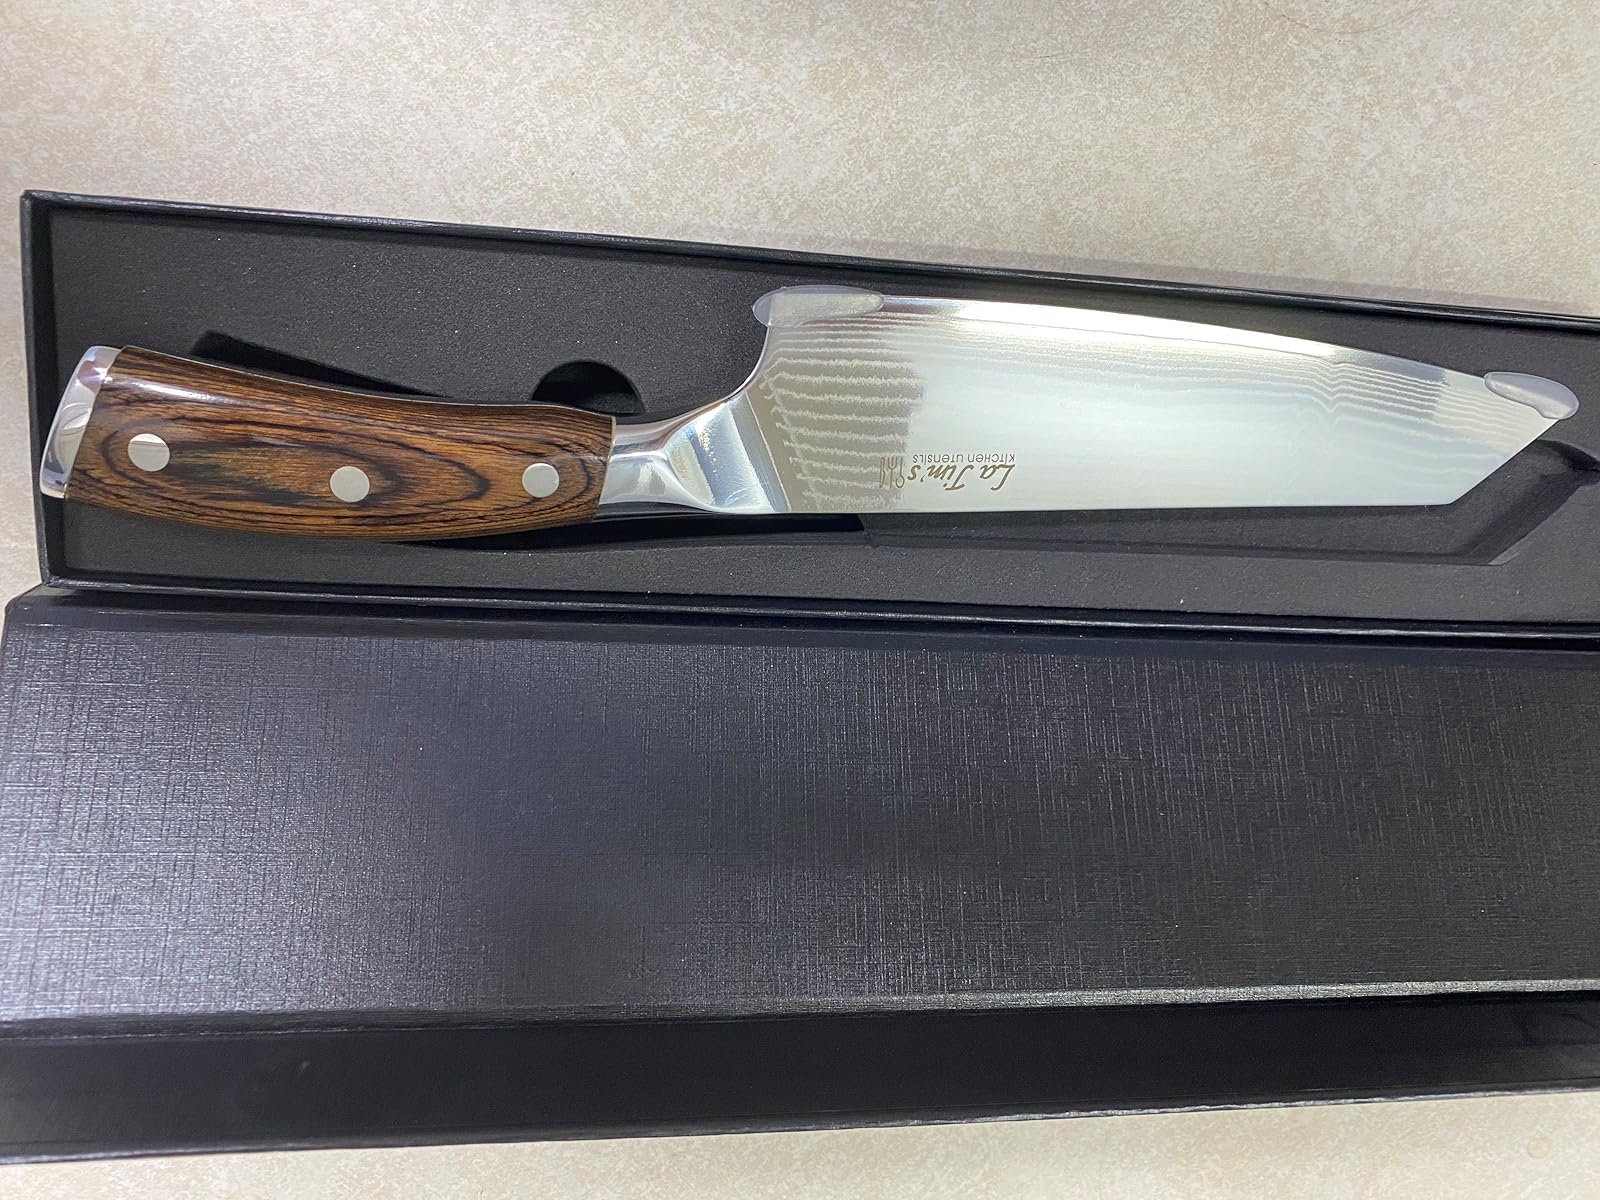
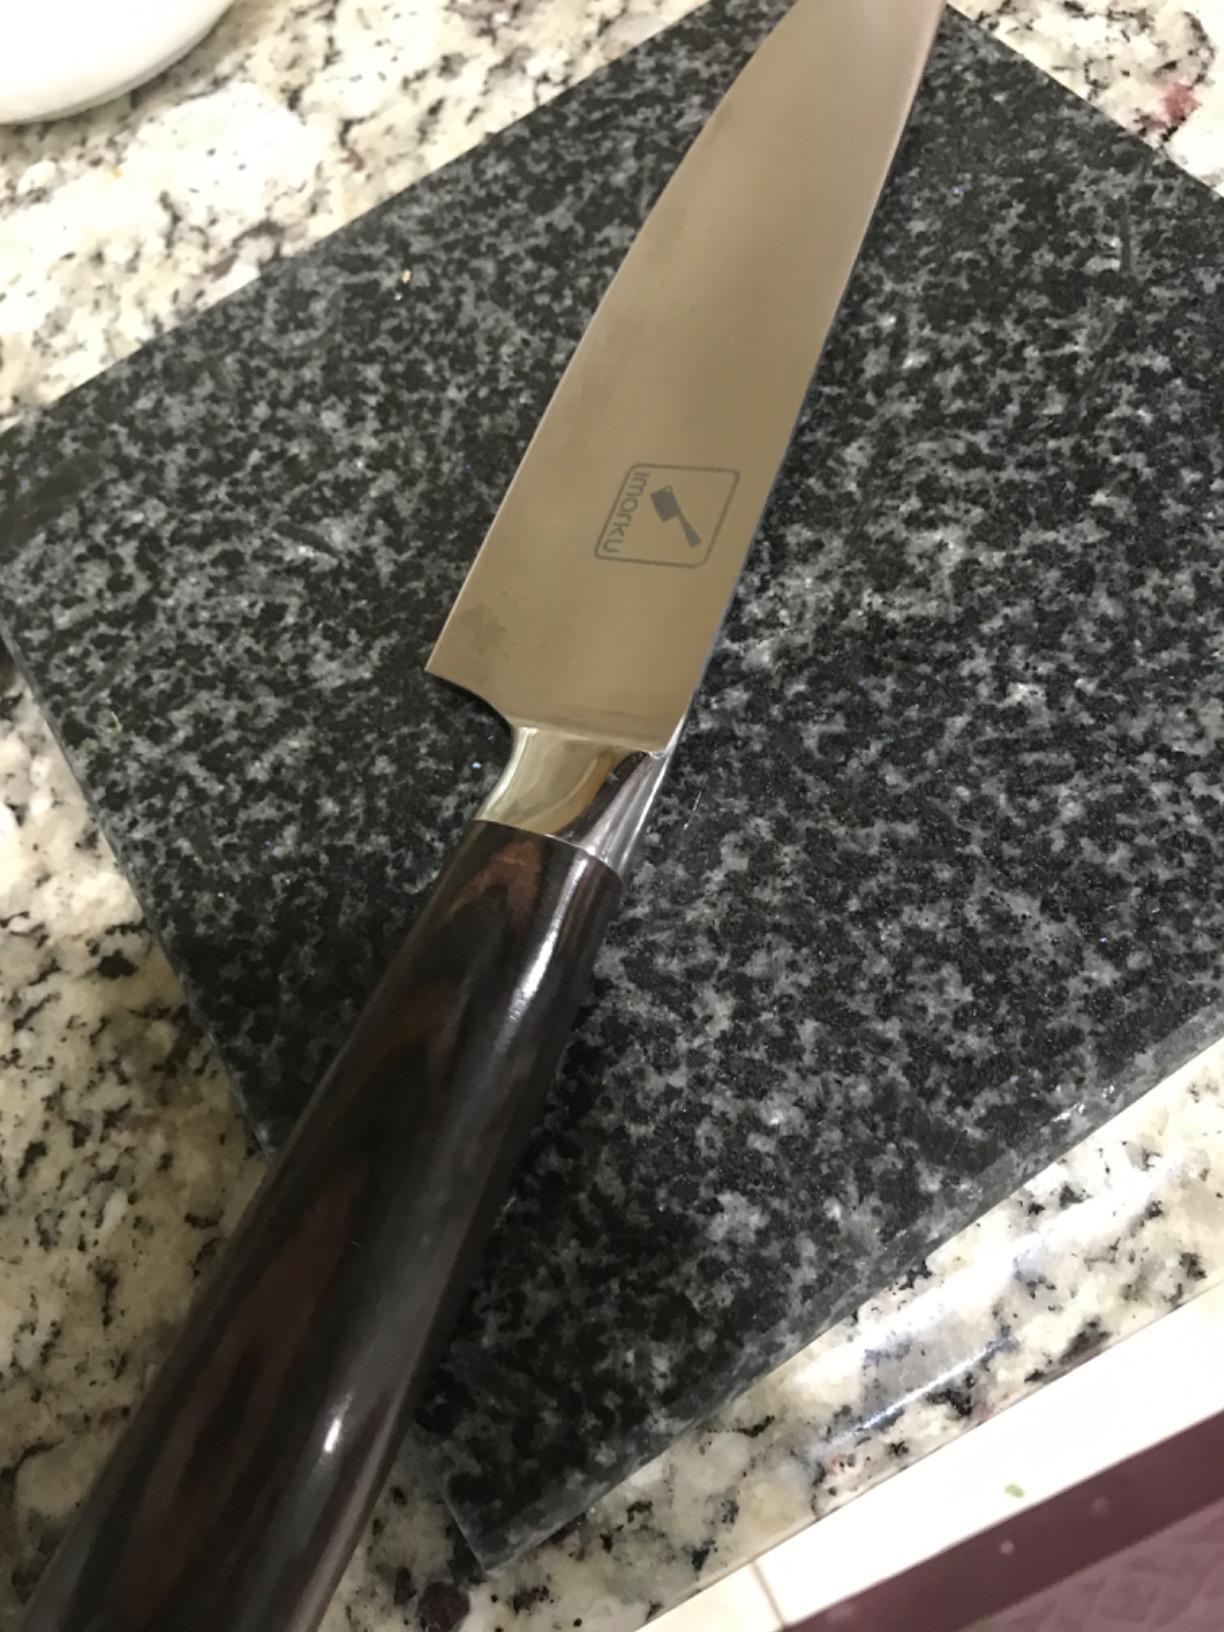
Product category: items_knife
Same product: no